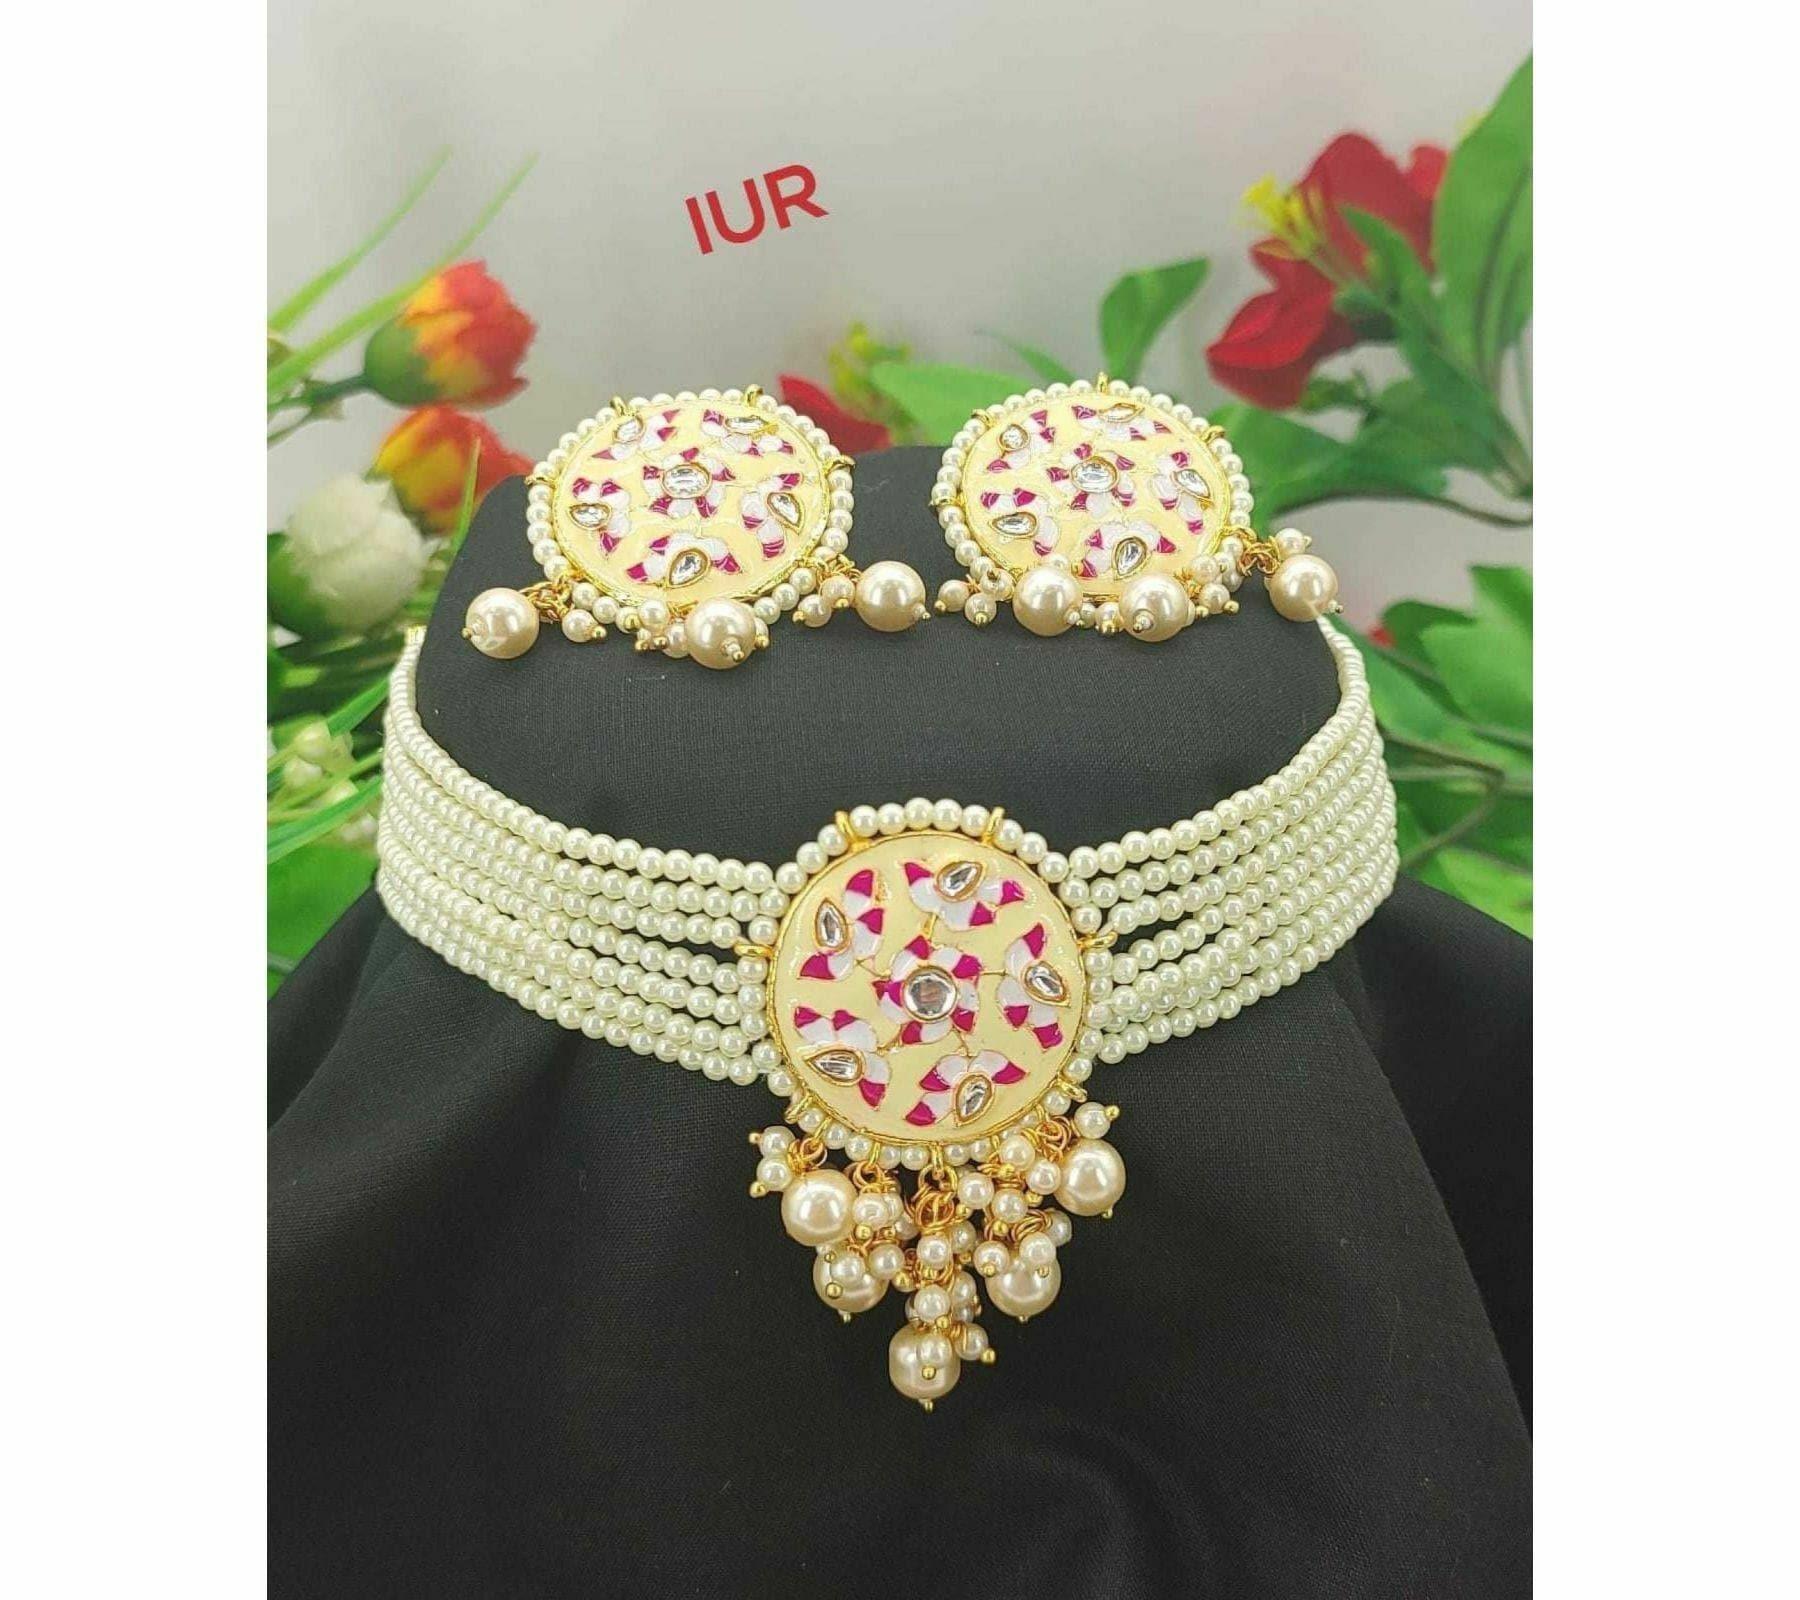
Gyaan Jewels Handmade Enamel Plated Alloy Earring and Necklace Set White Free Size
Type: Necklaces
Brand: Gyaan Jewels
Price: Rs. 385
Gyaan Jewels Handmade Enamel Plated Alloy Earring and Necklace Set White
Features: These are very easy to use being lightweight and has a design which makes it very comfortable,Superior quality and skin friendly,Made from premium quality material this product assures to remain in its original glory even after years of usage,Perfect gift ideal valentine, birthday, anniversary gift your loved ones
Included: 1 Necklace, 1 pair Earrings